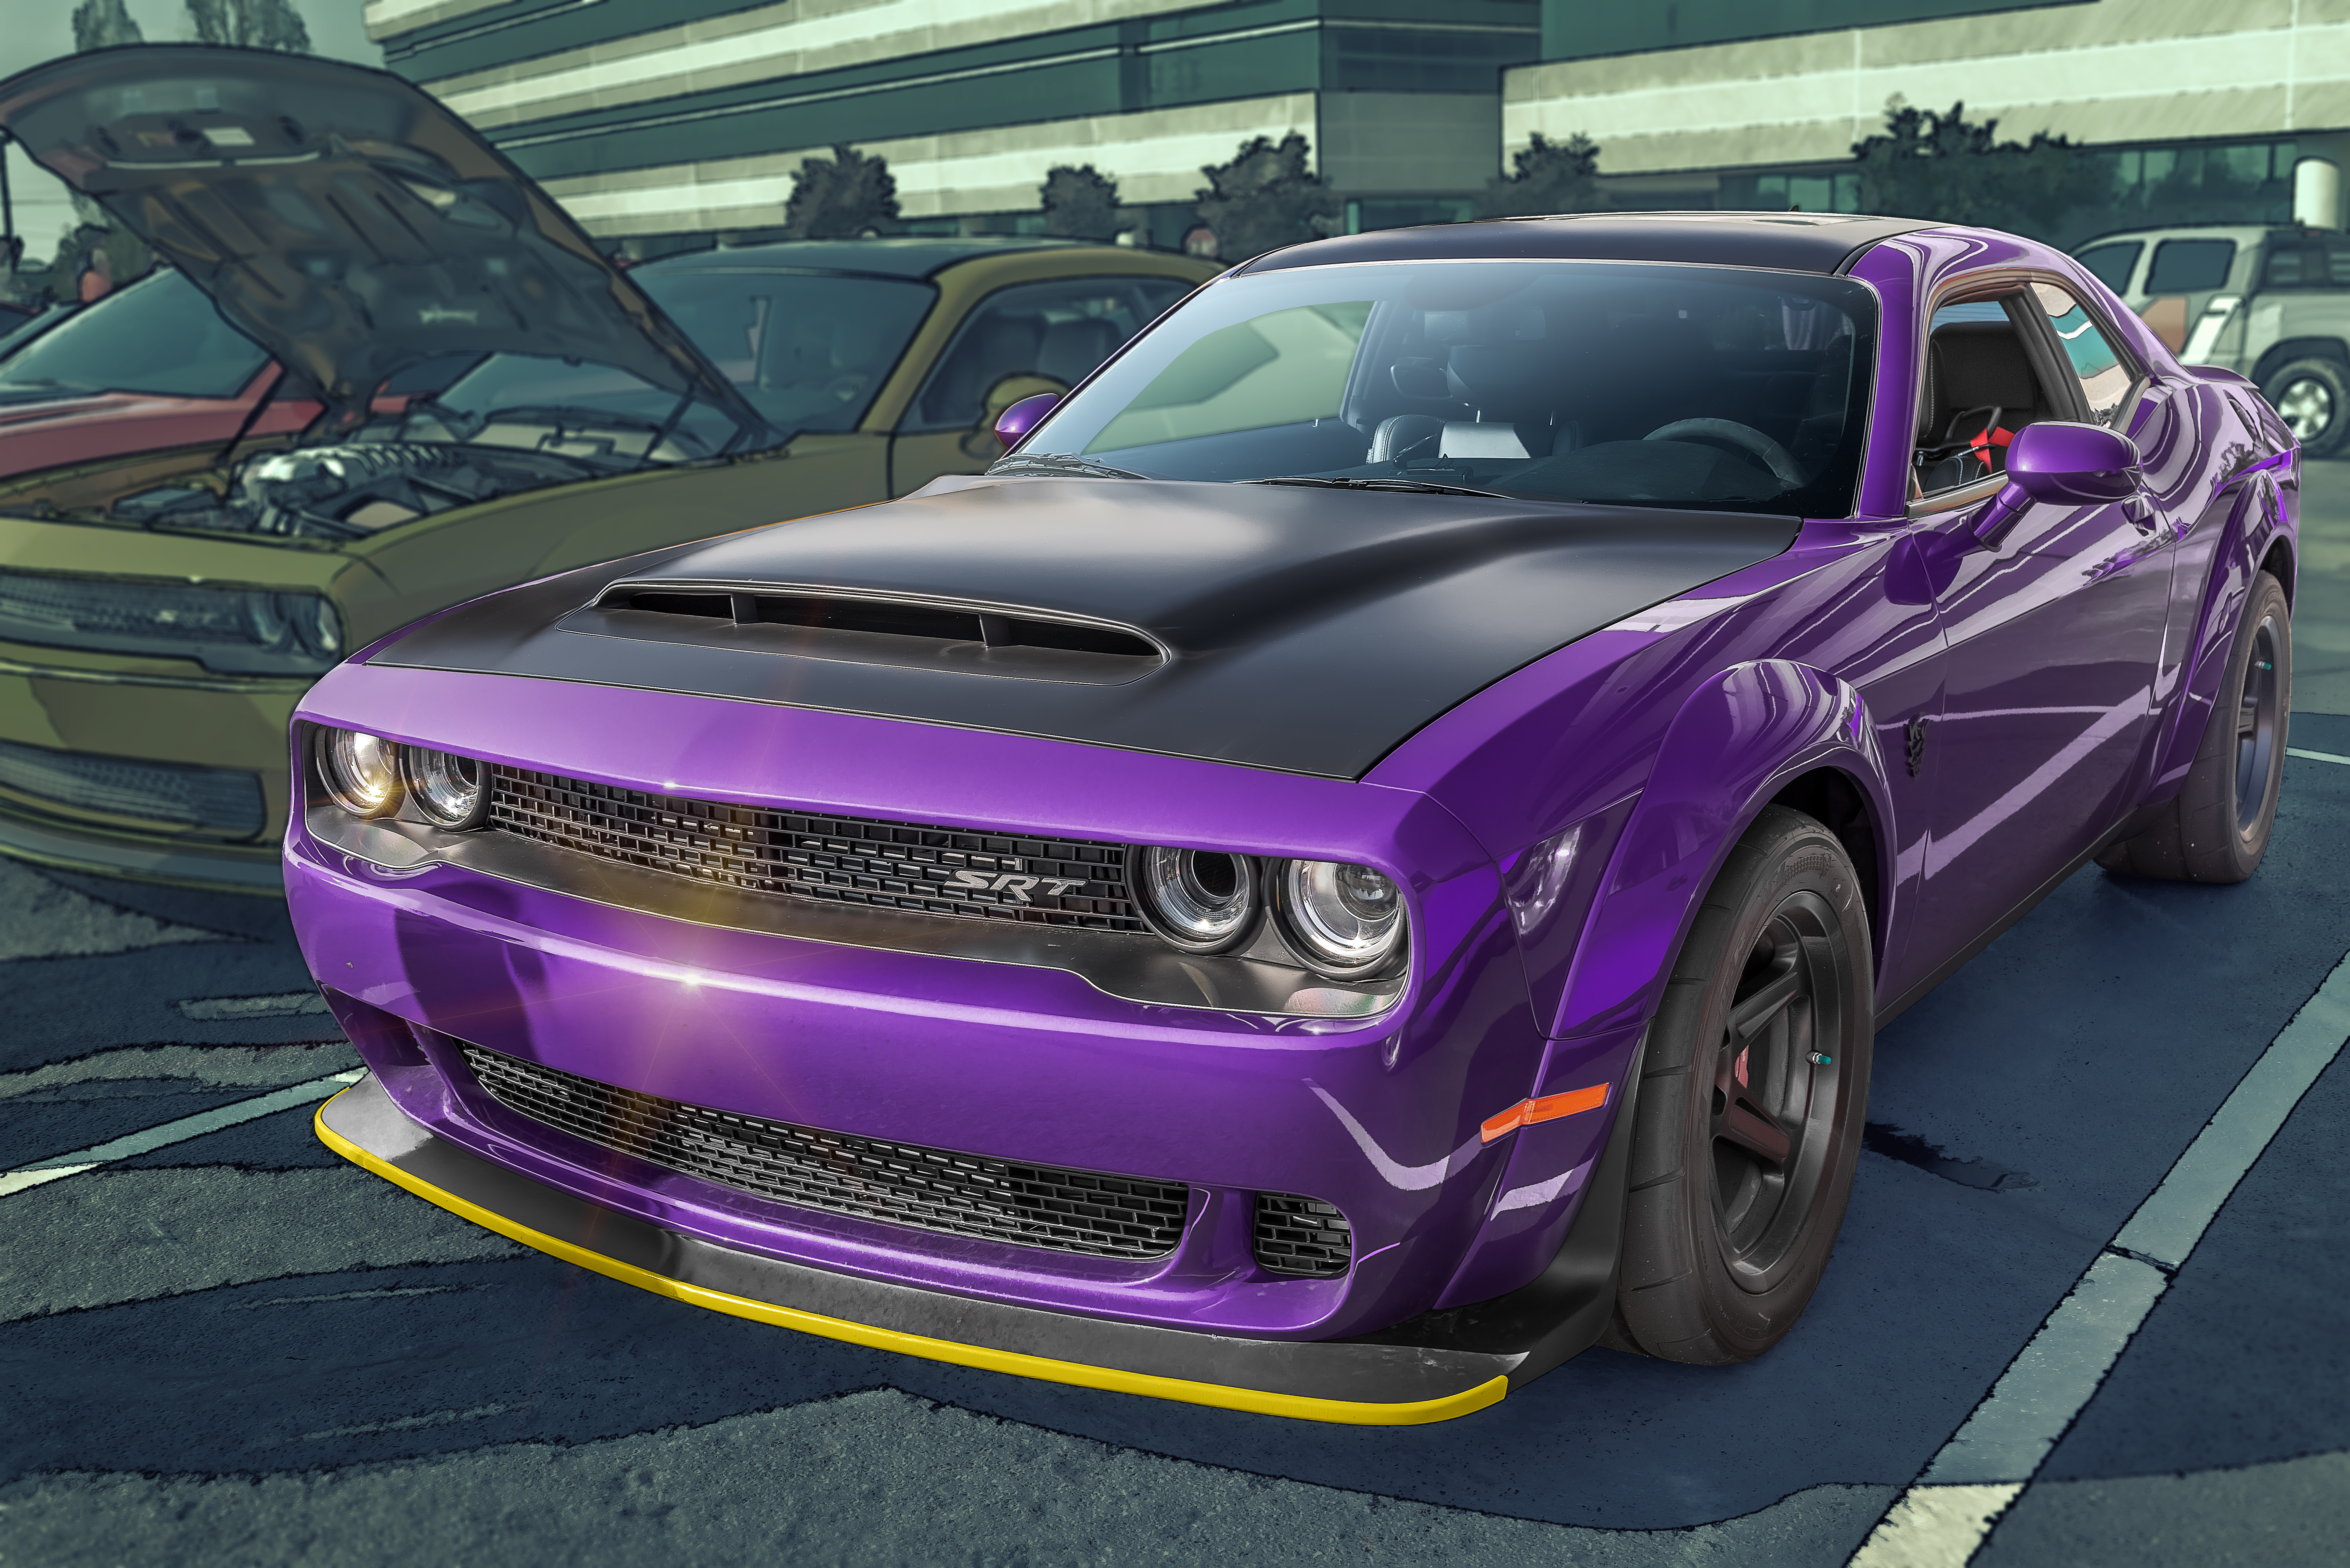
beacon hill, geotagged, Greer, south carolina, united states, usa, American Muscle Car, auto, automobile, automotive photography, Automotive Portrait, Boosted, BuzSim, car, car photo, car photography, car show, Cars and Coffee, Cars And Coffee Of The Upstate, challenger, Challenger SRT Hellcat, coche, dodge, dodge challenger, Dodge Challenger SRT, Dodge Challenger SRT Hellcat, fast car, greenville, Greenville County, Greenville County SC, Greenville County South Carolina, Greenville SC, Greenville South Carolina, GSP, Late Model Challenger SRT, Michelin North America Headquarters, mopar, Mopar Family, Mopar Nation, muscle car, Nikon D800, Pelham Road, performance car, Photoshop Car, Photoshop Lens Blur, sc, SC Car Show, South Carolina Car Show, sports car, super car, supercharged, upstate, Upstate South Carolina, v8, vehicle, voiture, World Cars, motor vehicle, automotive design, rim, automotive wheel system, hood, automotive exterior, wheel, classic car, mid size car, personal luxury car, compact car, bumper, custom car, chevrolet camaro